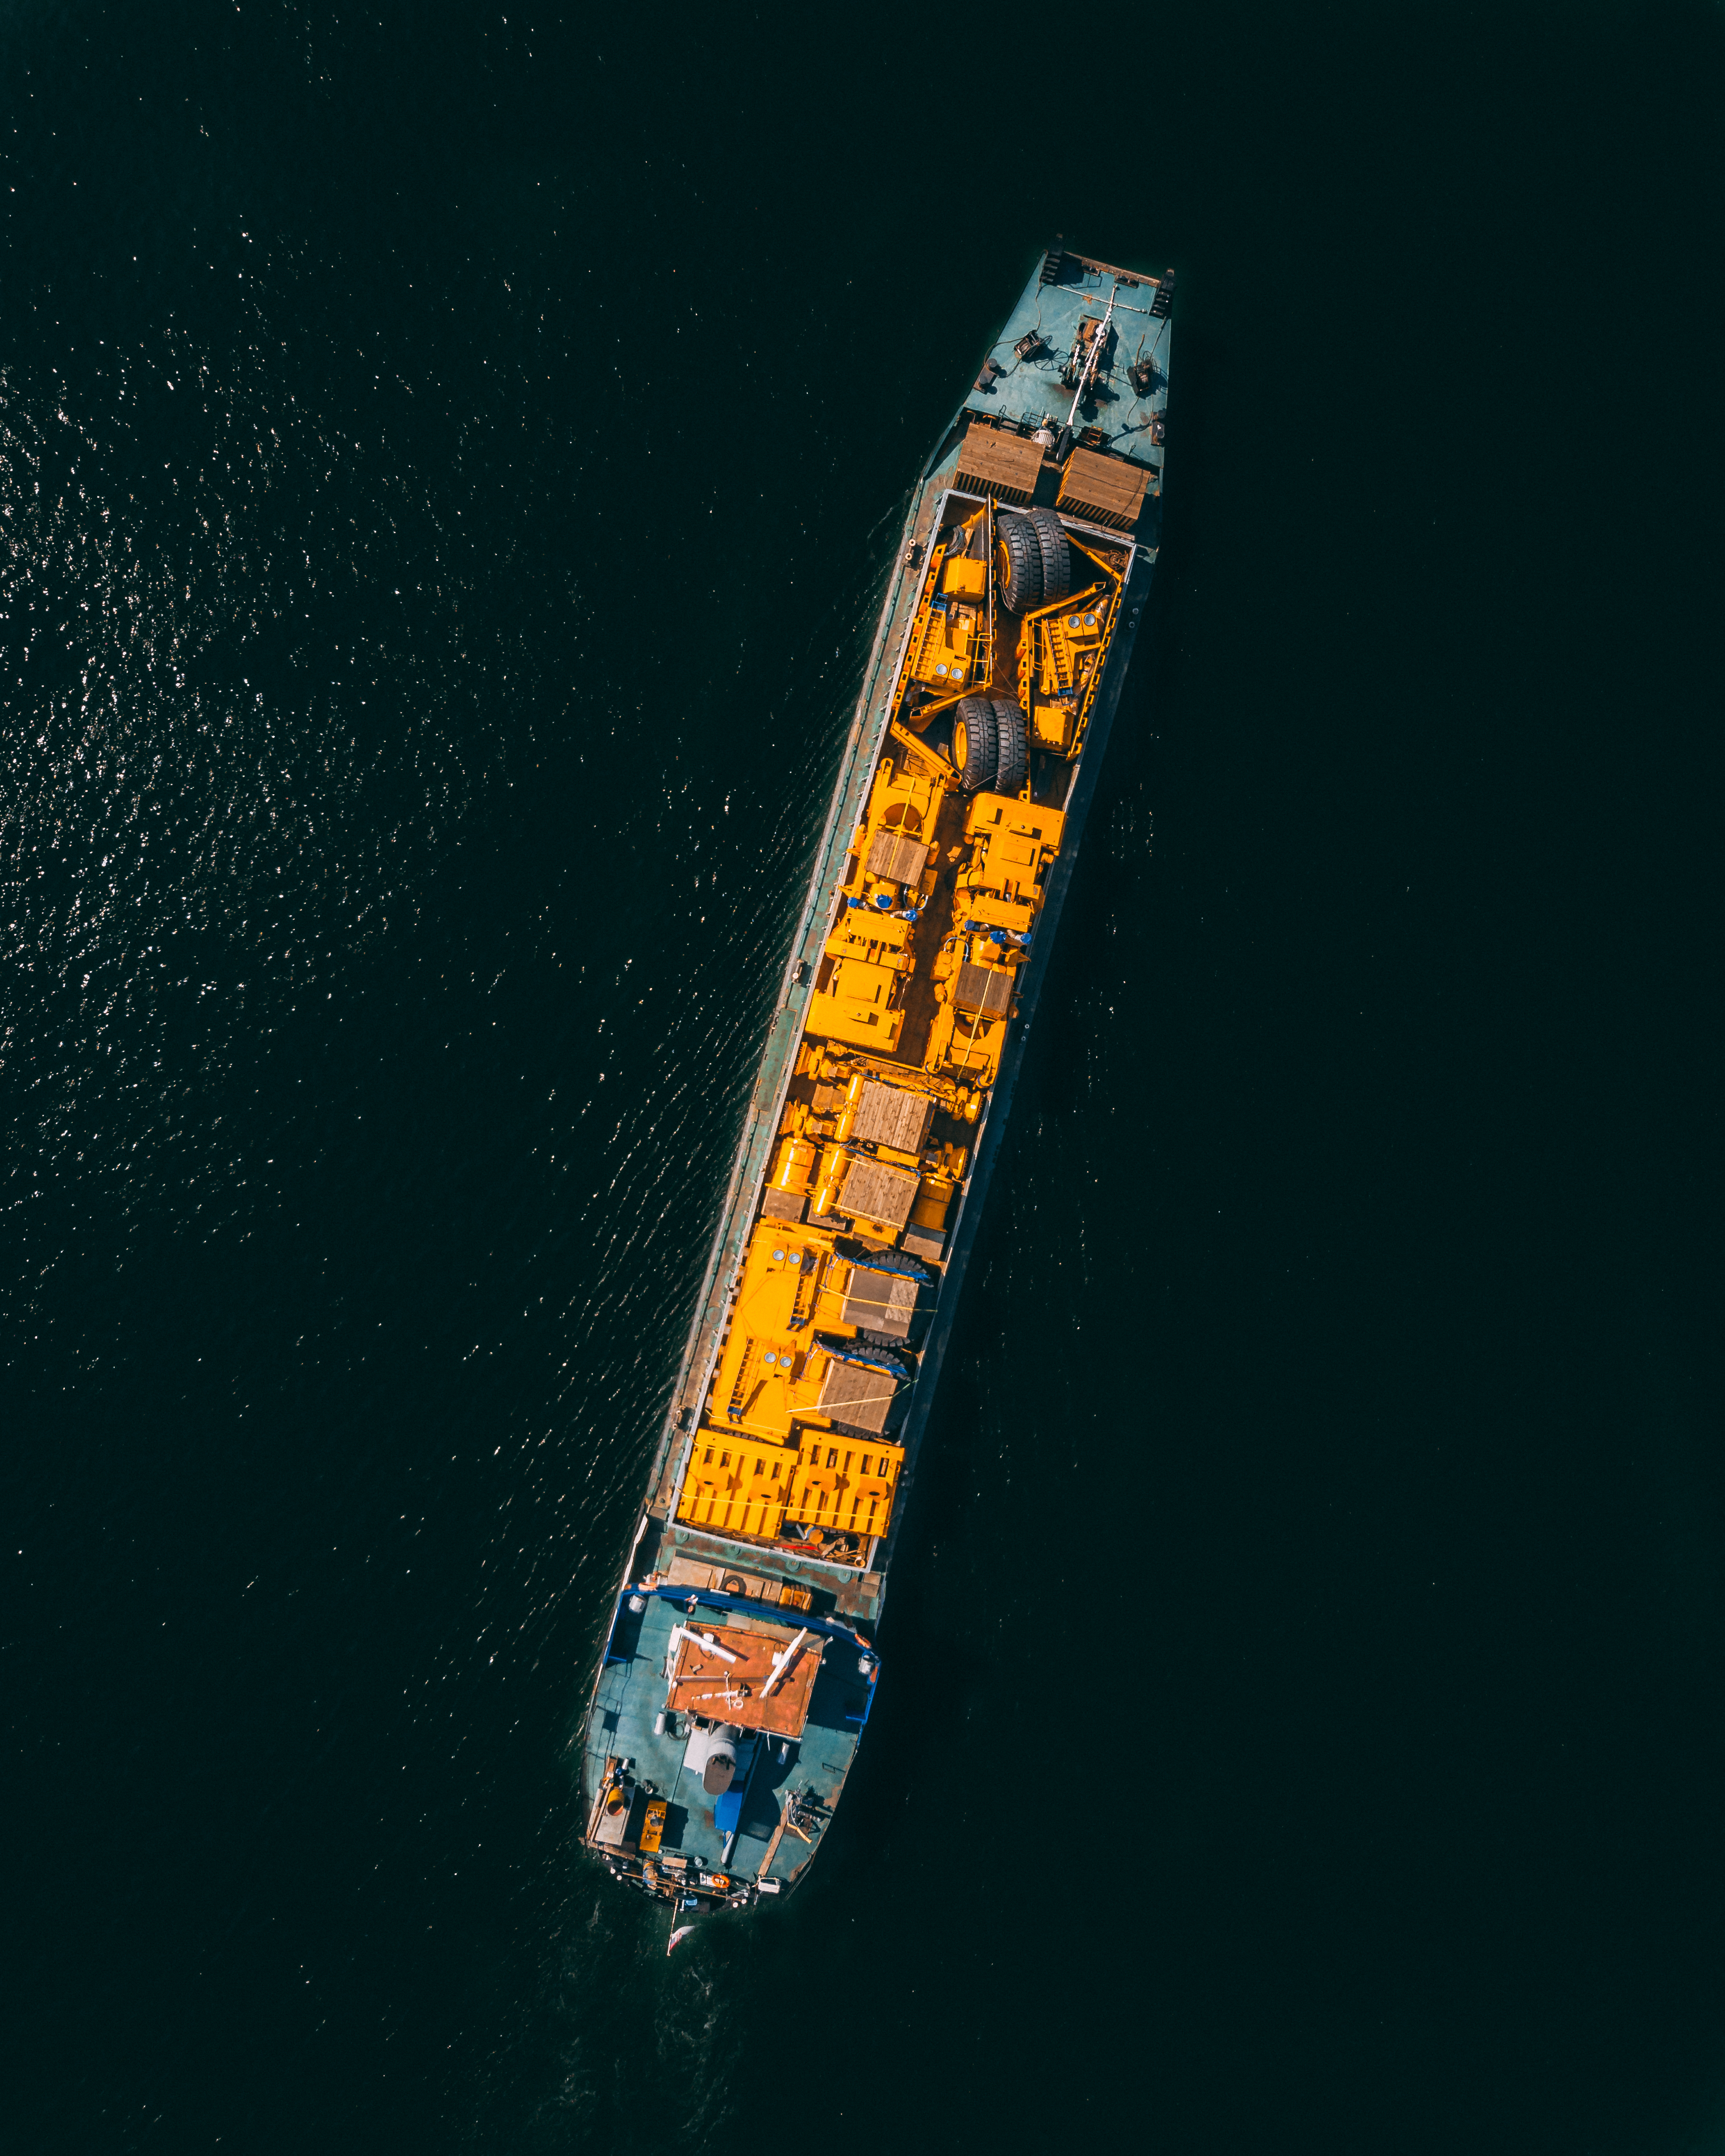
transport, sky, vehicle, font, container ship, watercraft